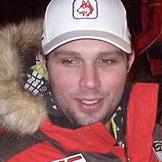
Age: 23